Music of Vancouver

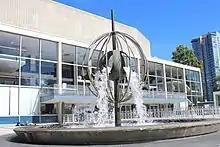
Opened in 1959, the Queen Elizabeth Theatre is a performing arts centre, and is presently home to the Vancouver Opera and Ballet BC.

The largest of these are the Orpheum Theatre, the Chan Centre for the Performing Arts, the Queen Elizabeth Theatre. Smaller venues include the concert hall of the University of British Columbia School of Music, the Vogue Theatre the Cultural Centre, the Italian Cultural Centre, two theatres of the Kay Meek Centre for the Performing Arts adjoining West Vancouver Secondary School, the Vancouver Academy of Music's auditorium, the Vancouver East Cultural Centre, Burnaby's Shadbolt Centre and the Michael Fox Theatre in Burnaby South Secondary School. Of the city's churches, Pacific Spirit United, St. Andrews-Wesley United, St. James' Anglican, and Christ Church Cathedral (Vancouver) frequently serve as concert venues.